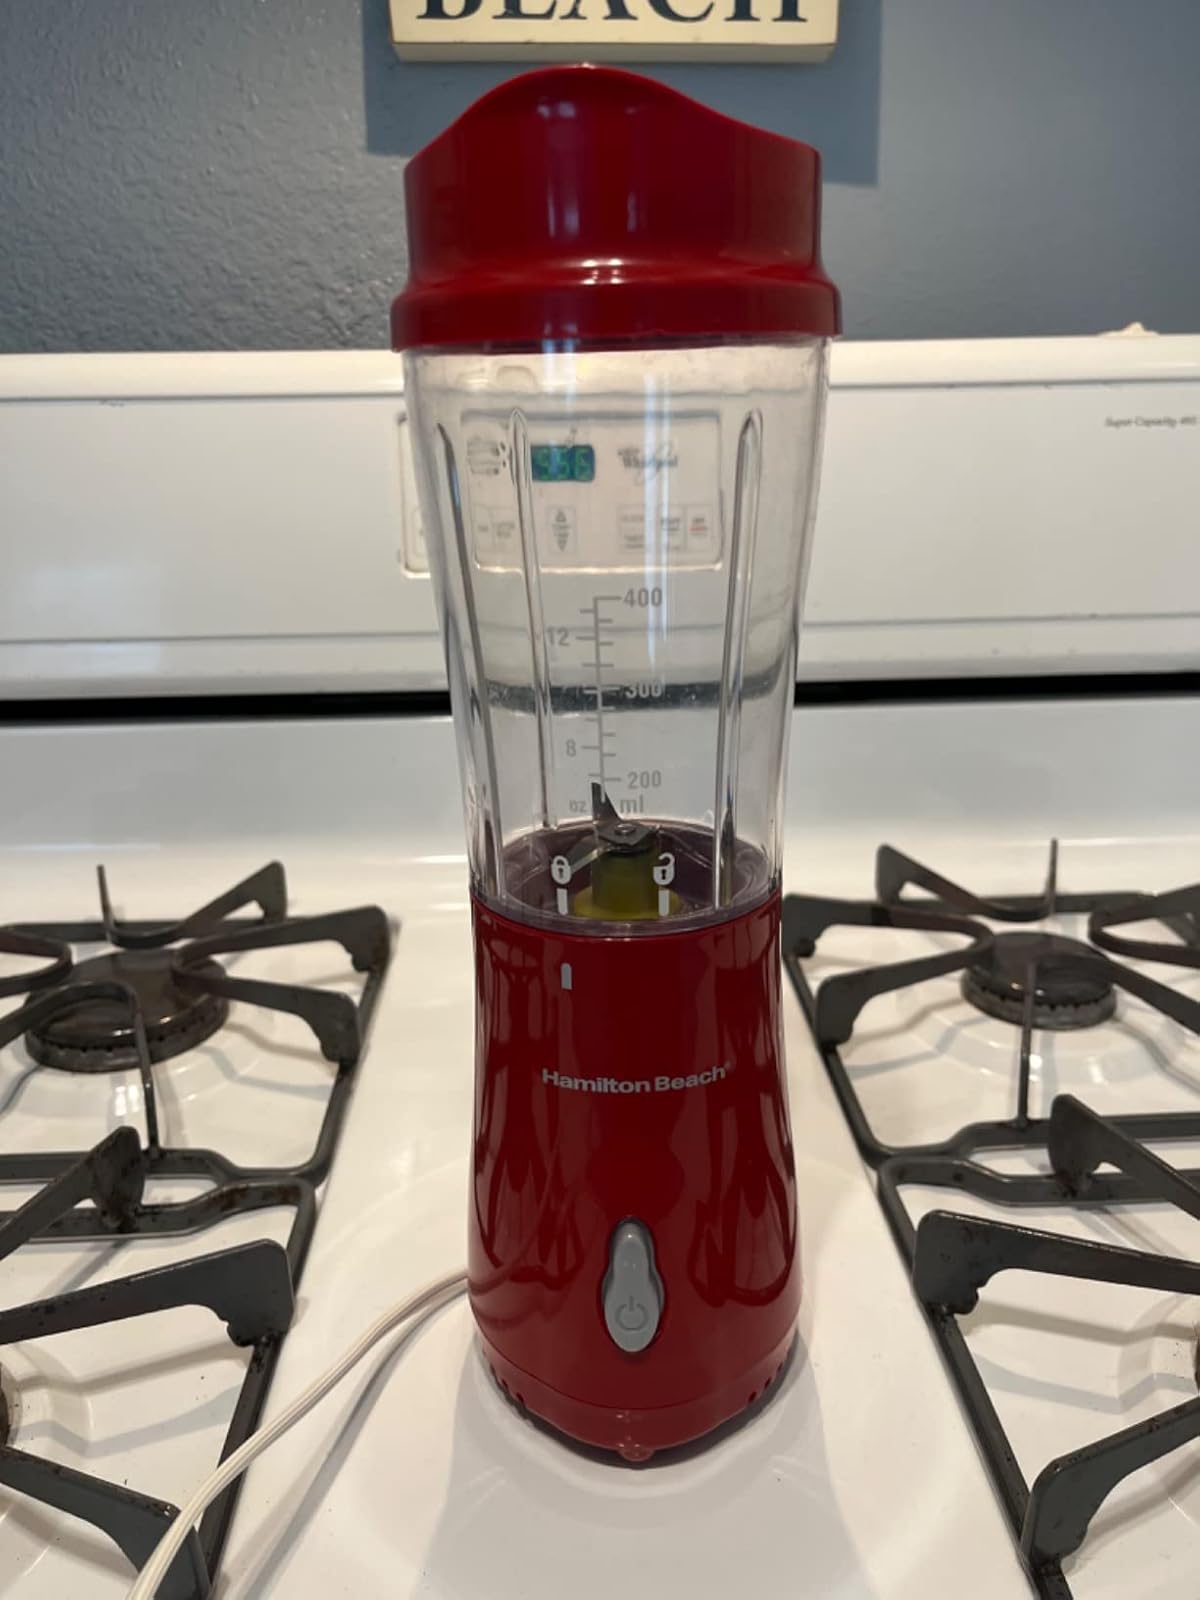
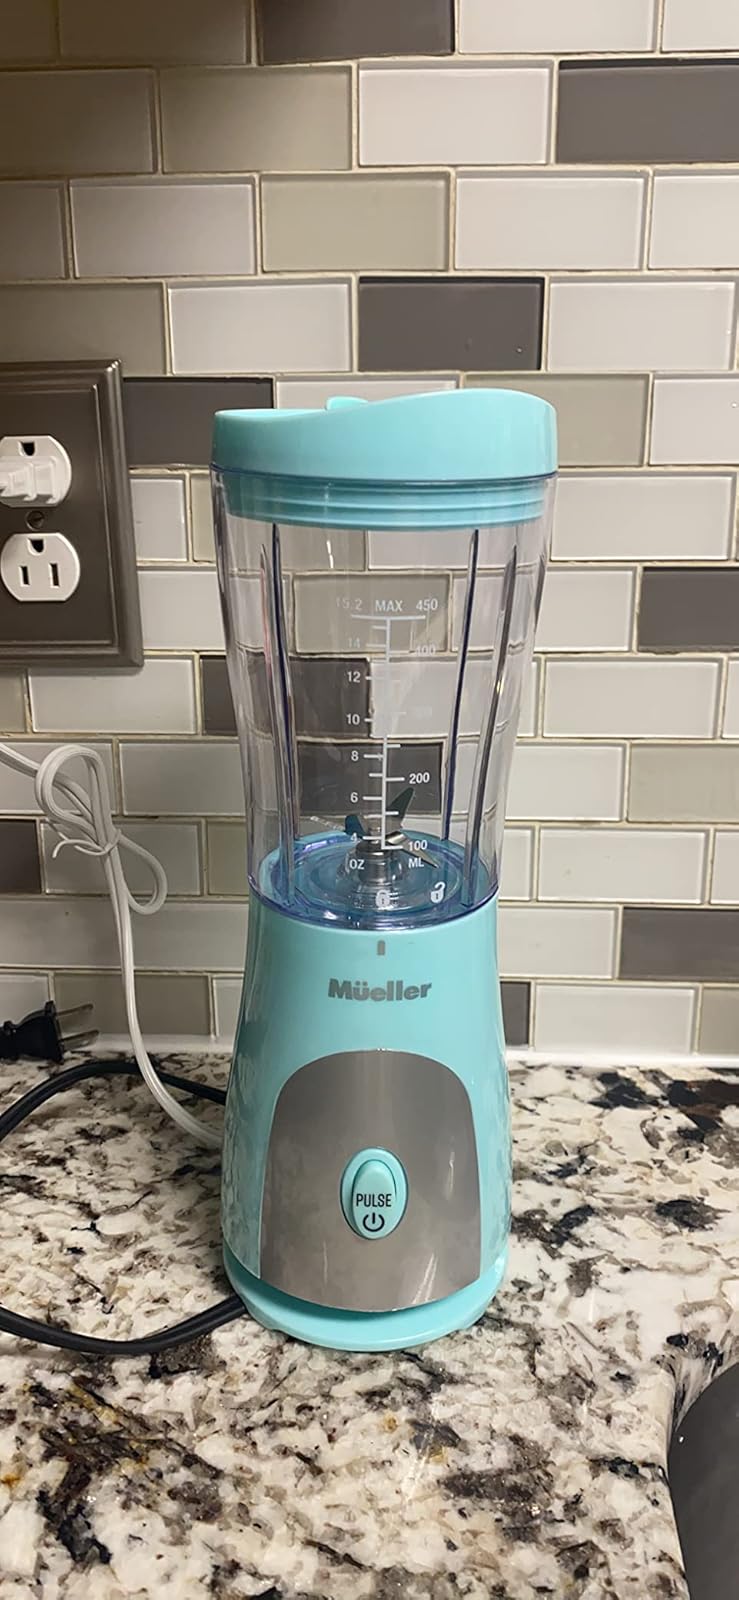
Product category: items_blender
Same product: no